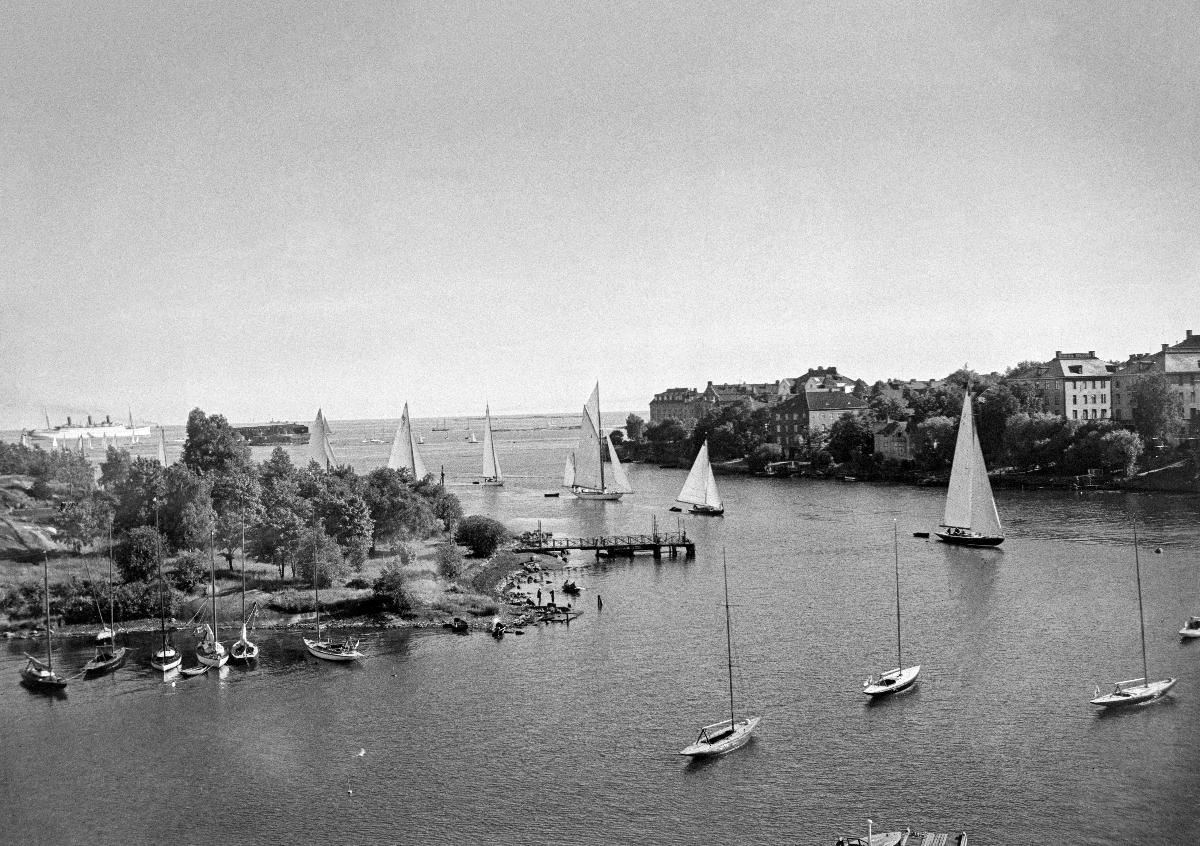
Nyländska Jaktklubben NJK:n 75-vuotisjuhla ja regatta
Nyländska Jaktklubben NJK:s 75-årsjubileum och regatta; 75th Anniversary Jubilee and Jubilee regatta of Nyländska Jaktklubben NJK
sisällön kuvaus: Nyländska Jaktklubben NJK:n 75-vuotisjuhla ja juhlaregatta 1936. Purjeveneet saapuvat Valkosaareen Helsinkiin 10.7.1936. content description: 75th Anniversary Jubilee and Jubilee regatta of Nyländska Jaktklubben NJK 1936. The sailing boats arrive at Valkosaari, Helsinki 10.7.1936. innehållsbeskrivning: Nyländska Jaktklubben NJK:s 75-årsjubileum och festregatta 1936. Segelbåtarna anländer till Blekholmen, Helsingfors 10.7.1936.
Kuvaaja: Sundström, Hugo, kuvaaja
Vuosi: 1936
Paikka: Suomi, Uusimaa, Helsinki
Aiheet: purjehdus; pursiseurat; regatat; kesä; purjeveneet; meret; HBL; sailing; sailing clubs; regattas; summer; sailboats; seas; sport; regatta; contest; sea; sailingboats; yacht clubs; jubilee; celebrations; segling; segelsällskap; regattor; sommar; segelbåtar; hav; idrott; tävling; jubileum; fest; NJK